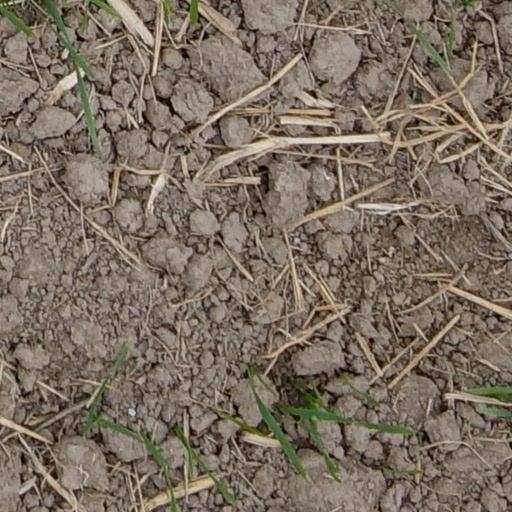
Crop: wheat